Masato Shimizu

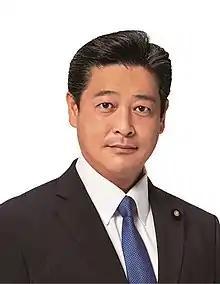
Official portrait, 2020

is a Japanese politician belonging to the Nikai Faction of the Liberal Democratic Party (LDP), serving his first term in the House of Councillors, representing Gumma Prefecture.